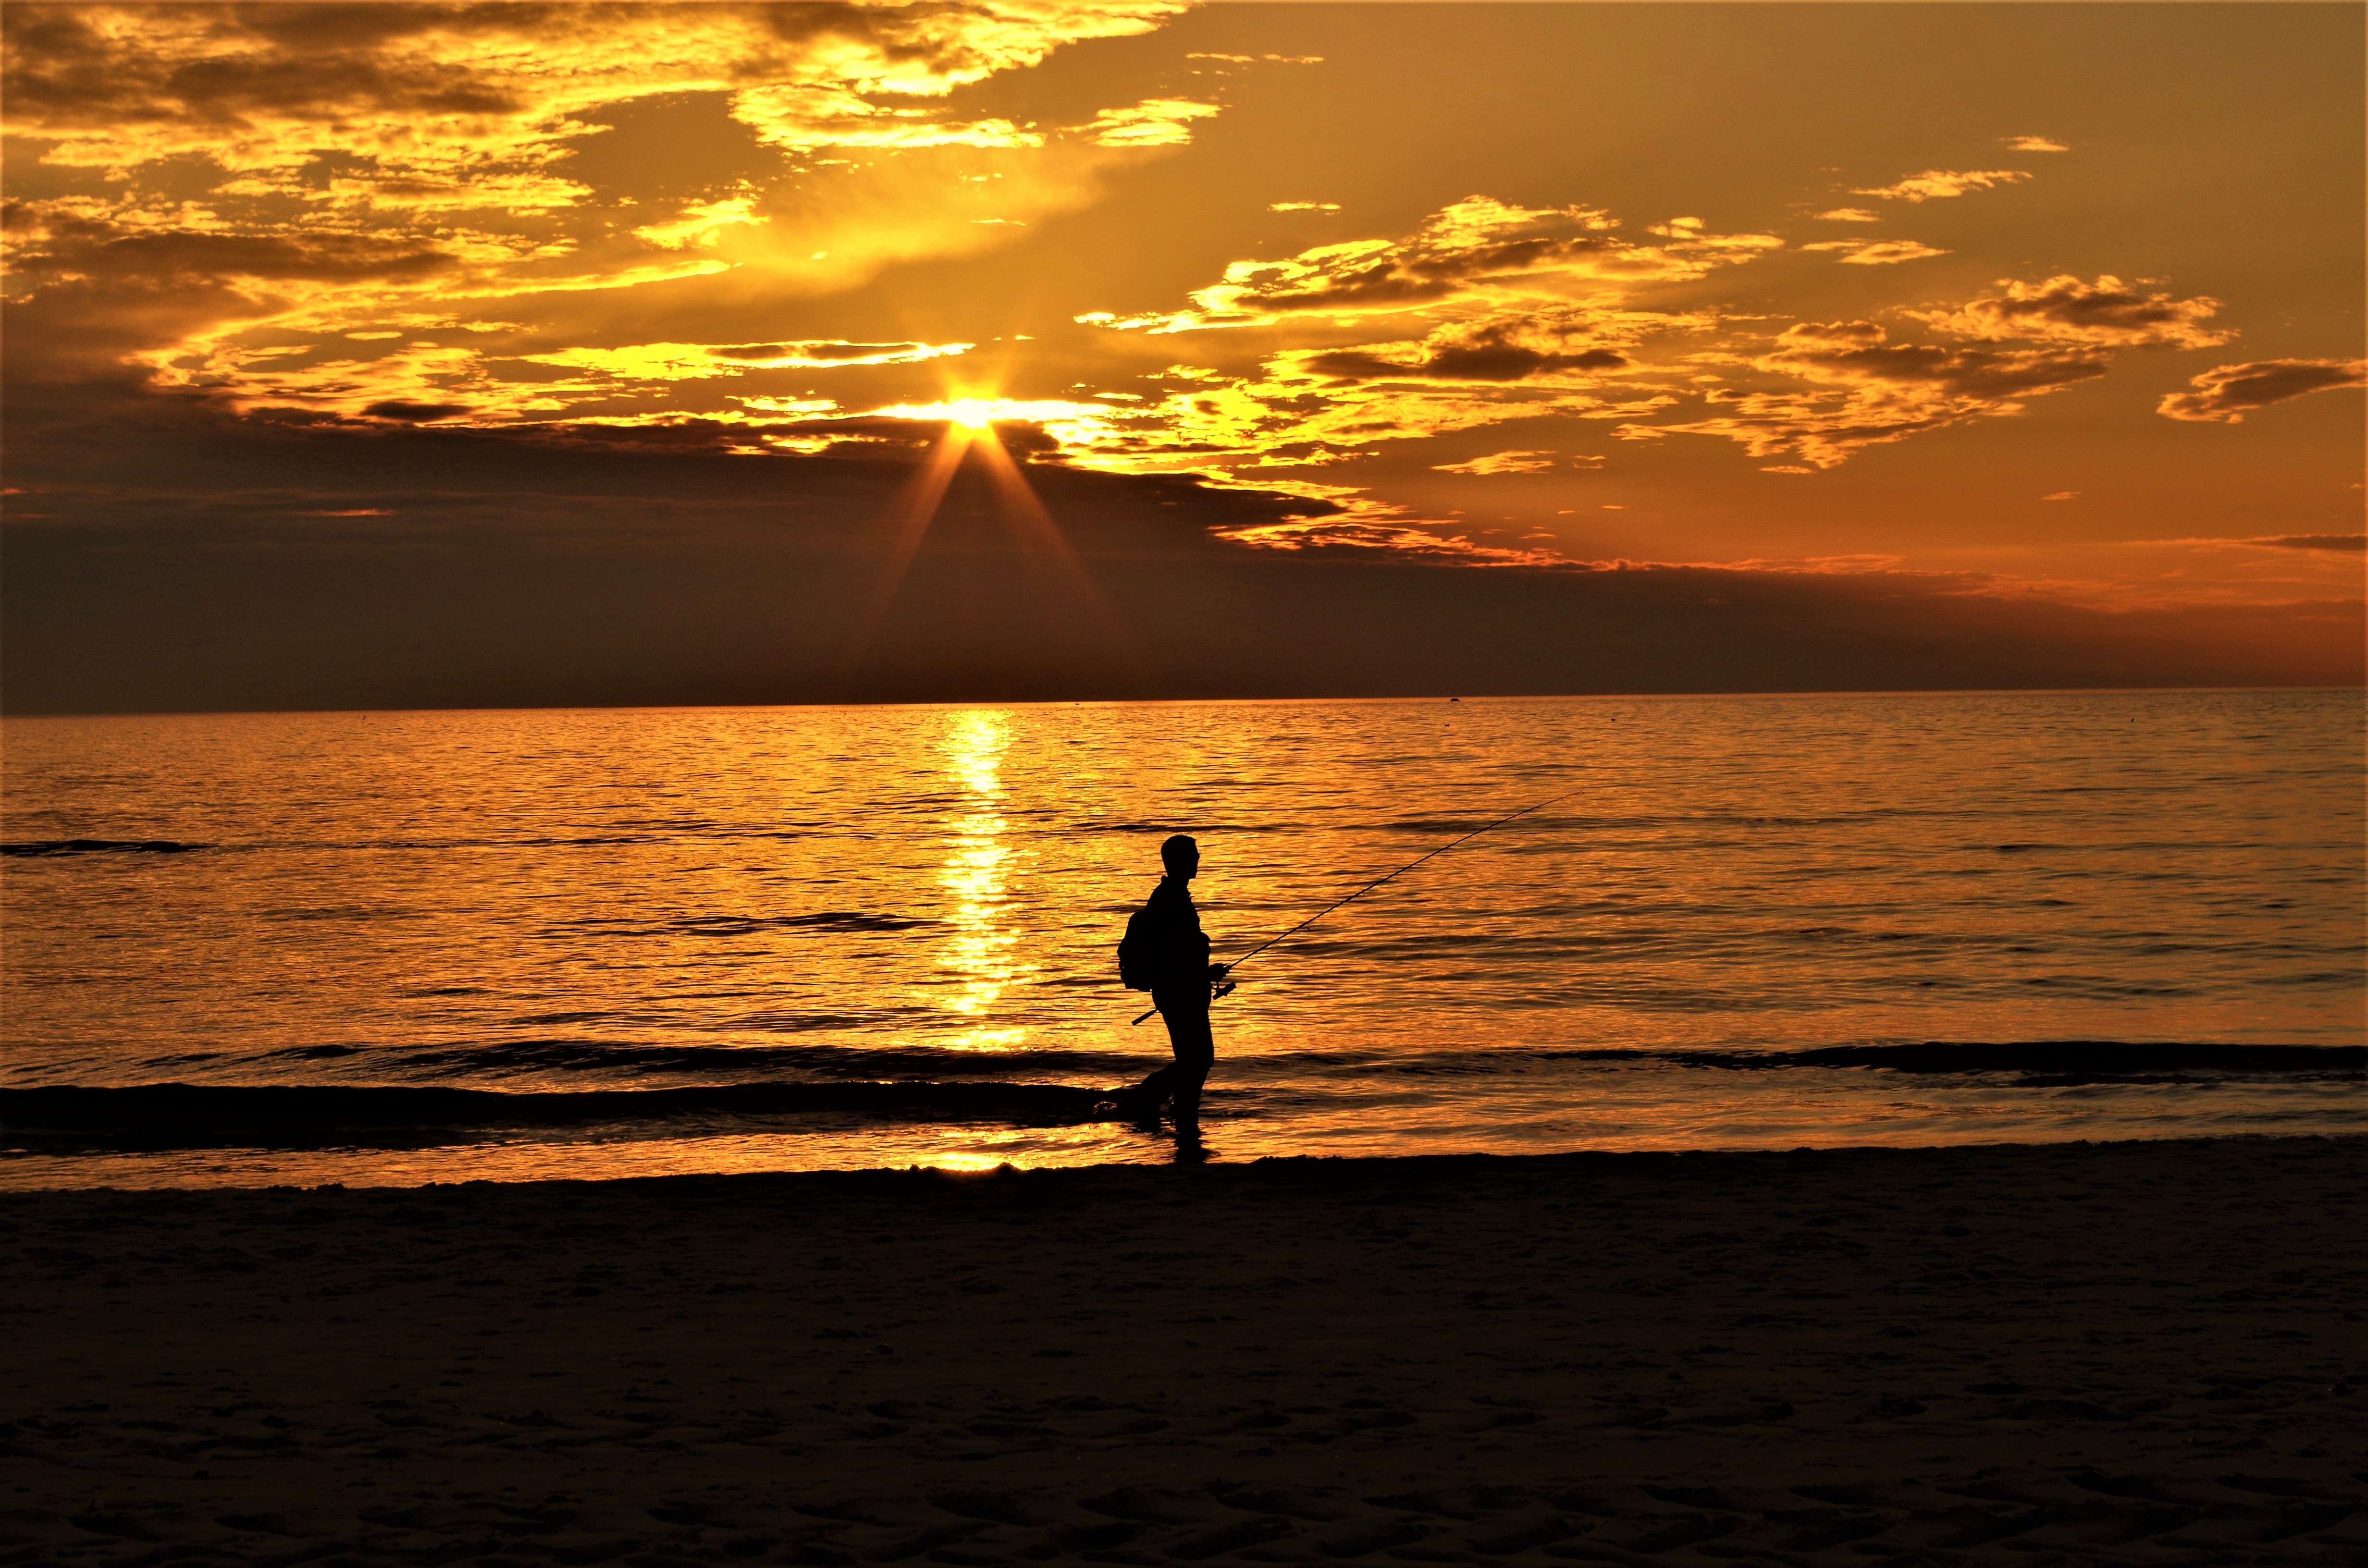
beach, sea, coast, ocean, horizon, cloud, sun, sunrise, sunset, sunlight, morning, shore, wave, dawn, dusk, evening, reflection, lonely, body of water, angler, afterglow, wind wave